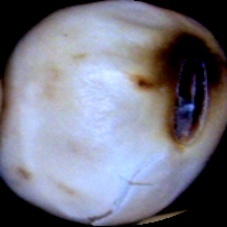
Label: Spotted